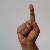
The image shows a hand gesture representing the letter 'D' in Indian Sign Language.